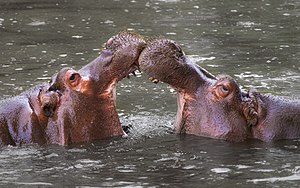
Konkurrence
Konkurrence optræder også indenfor dyreverdenen.
Flodheste (Hippopotamus amphibius) i Whipsnade Zoo, Dagnall, England.
"Ordet konkurrence kommer af latin concurrere = ""løbe mod hinanden"". Deraf: enhver form for kappestrid eller prøven kræfter. Begrebet konkurrence har fået stor betydning i vor tid. For det første fordi sportslivet bygger på konkurrence som drivkraft. Og for det andet fordi den økonomiske aktivitet i en markedsøkonomi er meget afhængig af konkurrenceforholdene på markederne. Derfra er begrebet gået ind i sprog og bevidsthed med en grad af selvfølgelighed, der kan få én til at tro, at denne betragtningsmåde er hele sandheden.